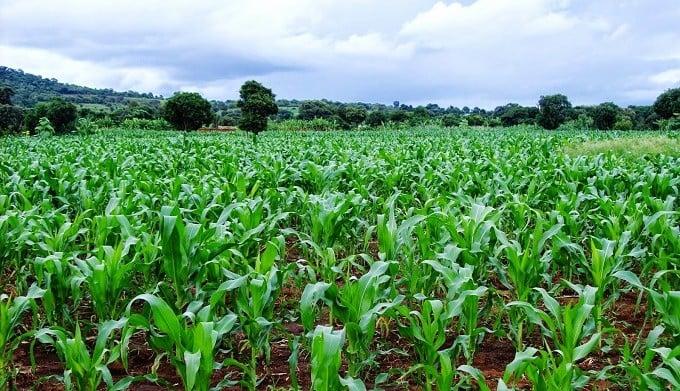
Hili ni shamba kubwa lilopandwa mimea ya kijani kibichi ambayo inaonekana kuwa mahindi au mtama. Mimea hii imechipuka vizuri na imefunika eneo kubwa la ardhi. Juu ya shamba, anga linaonekana kuwa na mawingu na kuna milima au vilima vinavyoonekana kwa umbali nyuma ya miti.